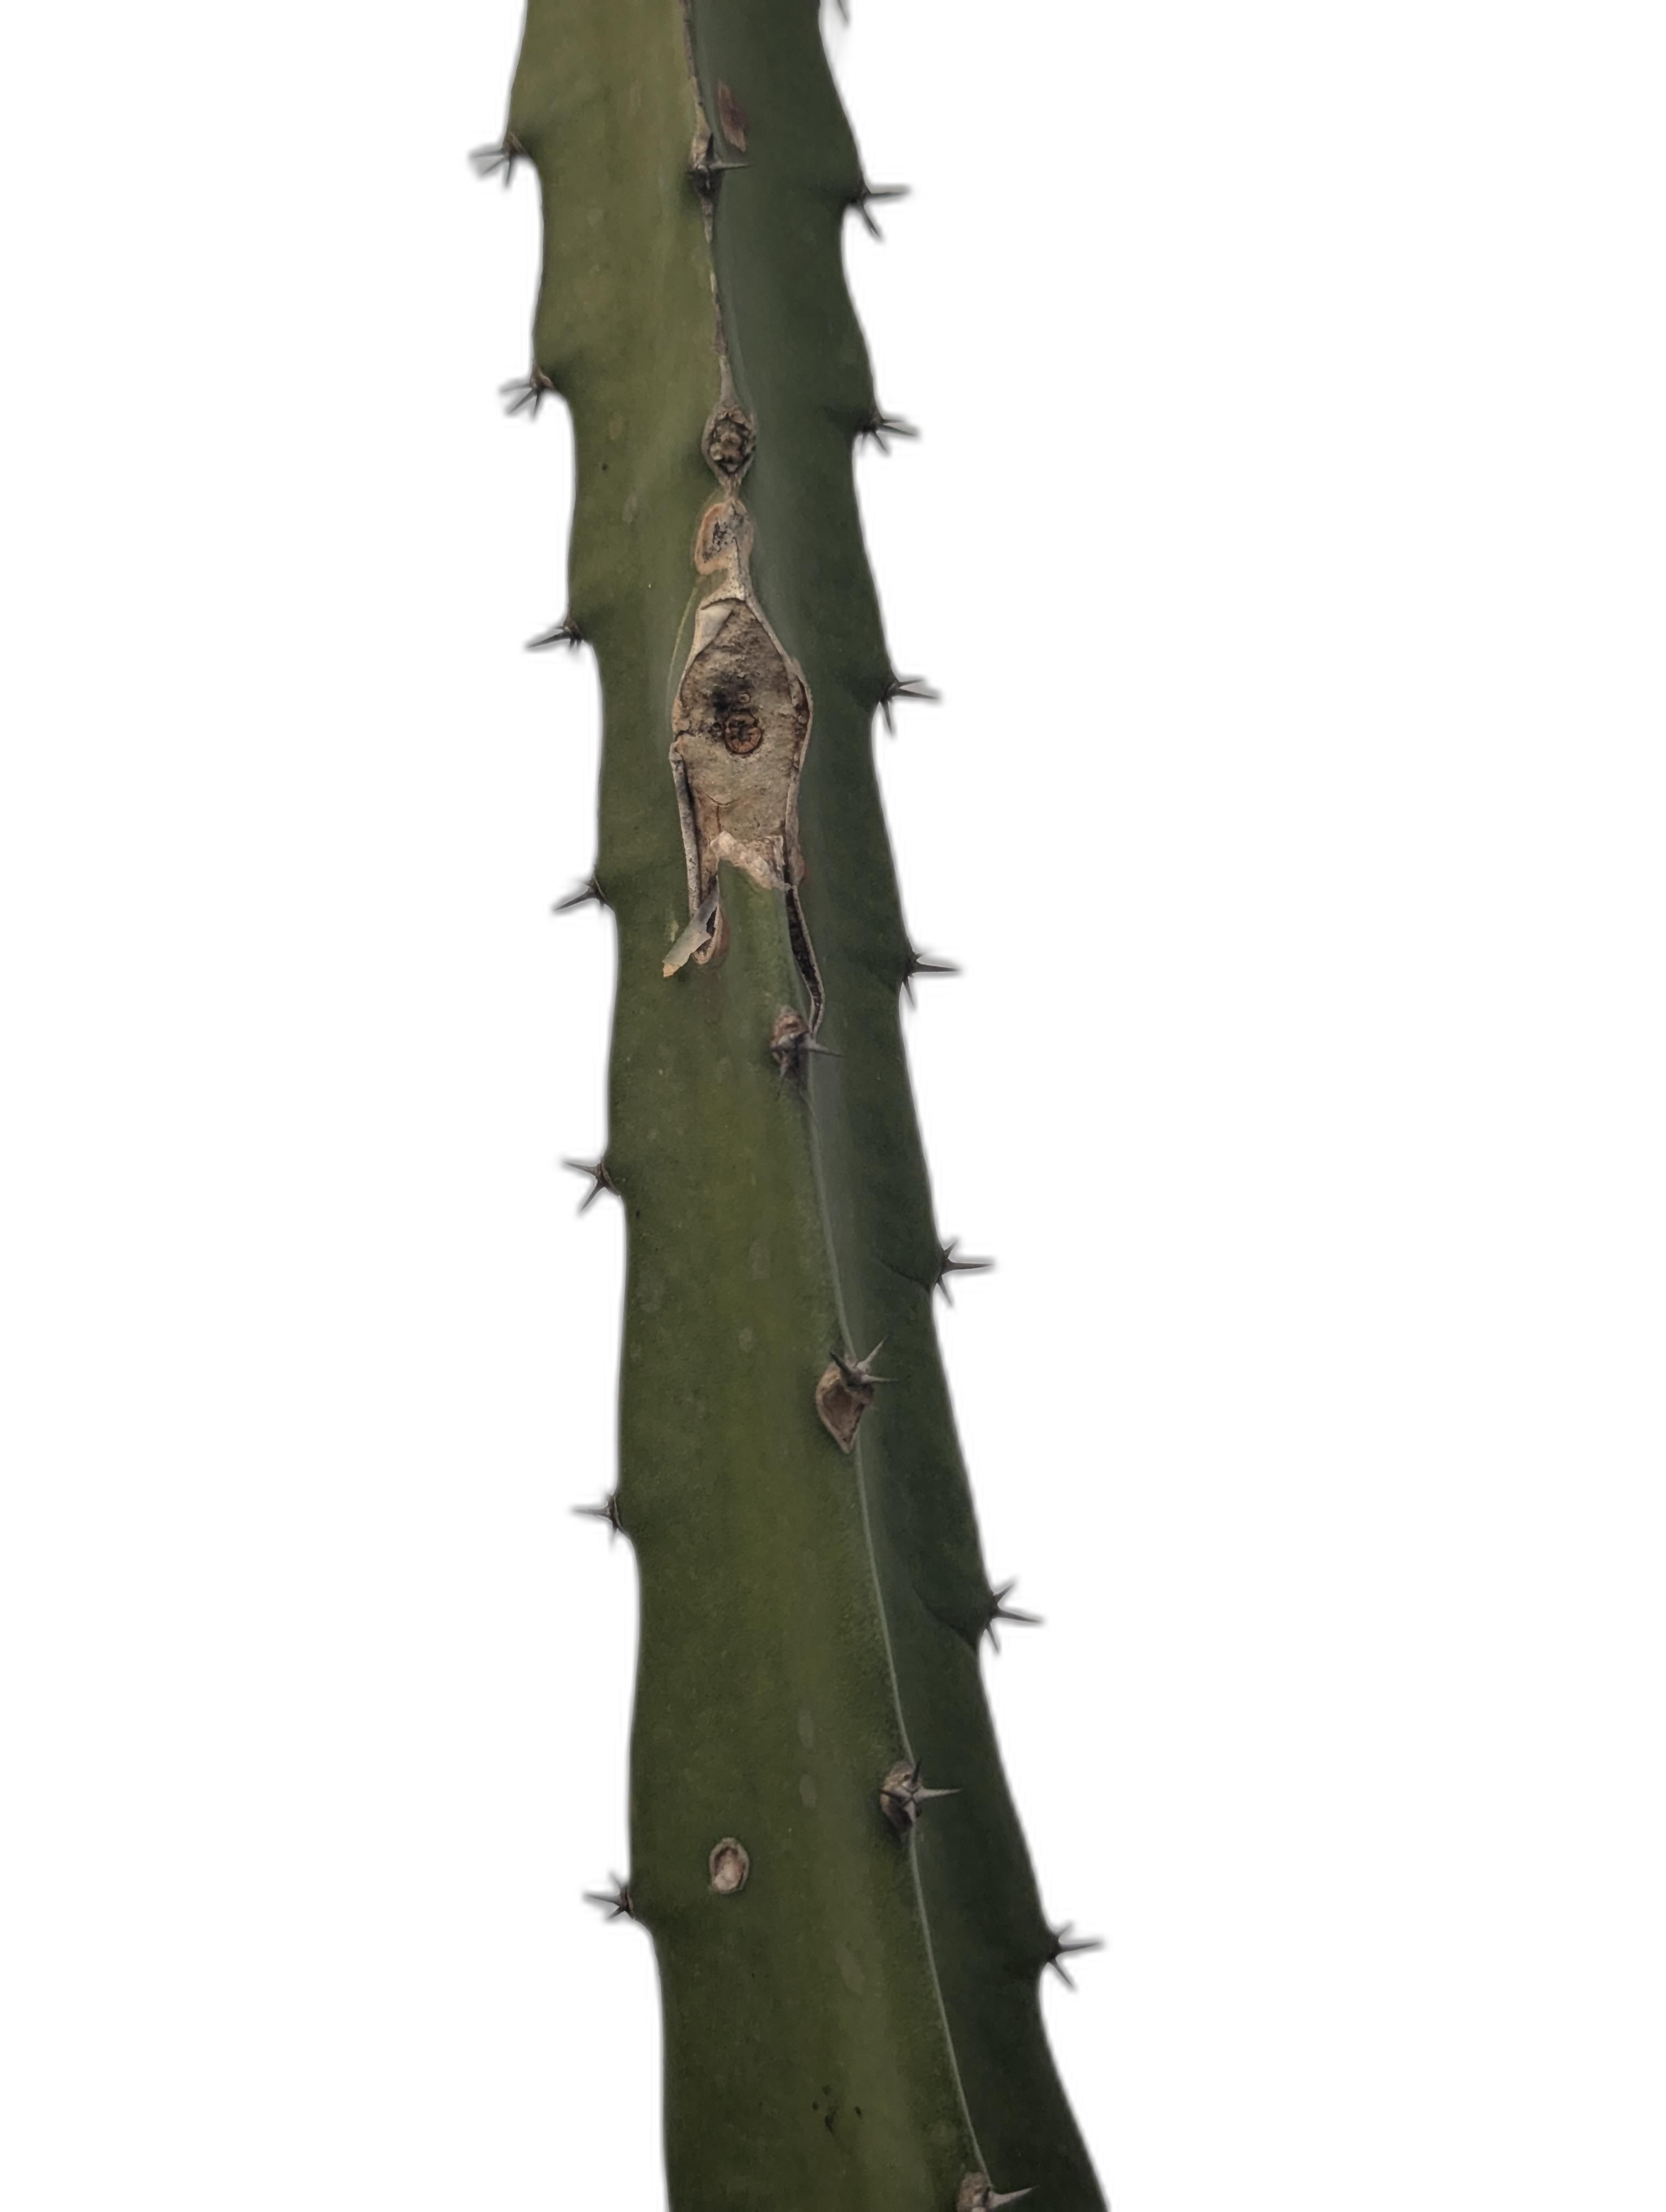
Label: Good leaf